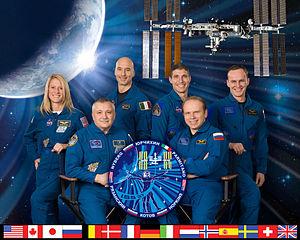
L'Expédition 37 est la 37ᵉ mission de longue-durée à la station spatiale internationale (ISS).